Eurasian sparrowhawk

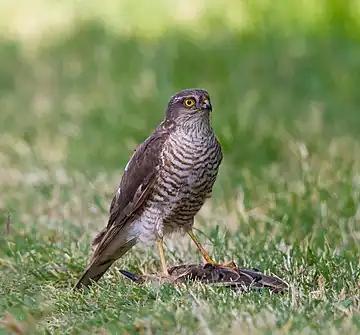
With common starling prey

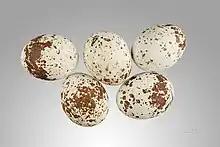
Illustration of an egg. The background colour of the eggs changes from light blue to white on storage in collections

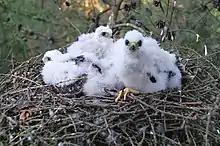
The chicks stay on the nest until they are 24 to 28 days old.

The Eurasian sparrowhawk is a major predator of smaller woodland birds, though only 10% of its hunting attacks are successful. It hunts by surprise attack, using hedges, tree-belts, copses, orchards and other cover near woodland areas; its choice of habitat is dictated by these requirements. It also makes use of gardens in built-up areas, taking advantage of the prey found there.